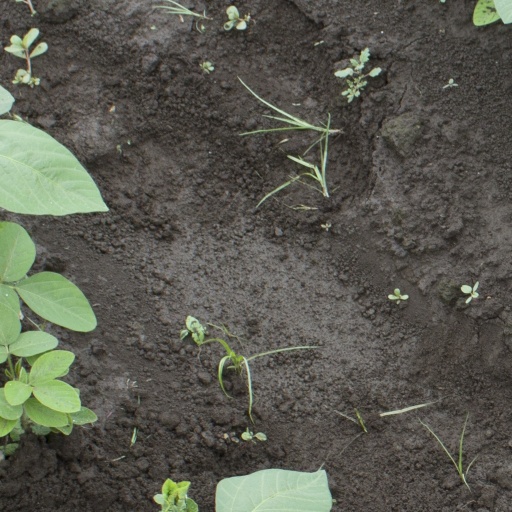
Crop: soybean